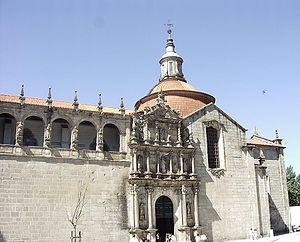
Amarante est une ville et municipalité portugaise du district de Porto. Cette ville est jumelée avec Achères ainsi qu'avec Châteauneuf-sur-Loire.